Naruto Shippuden the Movie: Bonds

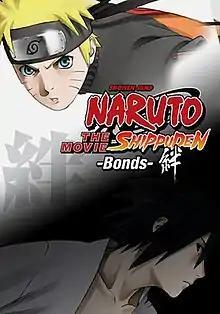
North American box art, showing Naruto (above) and Sasuke (below)

is a 2008 Japanese animated martial arts fantasy film based on Masashi Kishimoto's manga and anime series. Released on August 2, 2008, it was announced in "Weekly Shōnen Jump" along with the DVD release date for the first "" film. The trailer for the second film aired with episodes 40 and 41, and again with episode 66 and 67. In episodes 70 and 73 the opening sequence was replaced with footage from the film. Its English version was released on DVD and Blu-ray on October 25, 2011 in North America. The film's theme song "No Rain No Rainbow" is performed by Home Made Kazoku. The movie is set after episode 71.